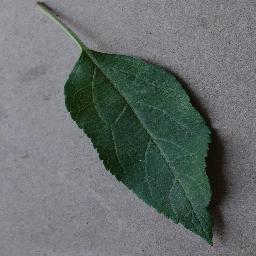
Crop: apple
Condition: healthy